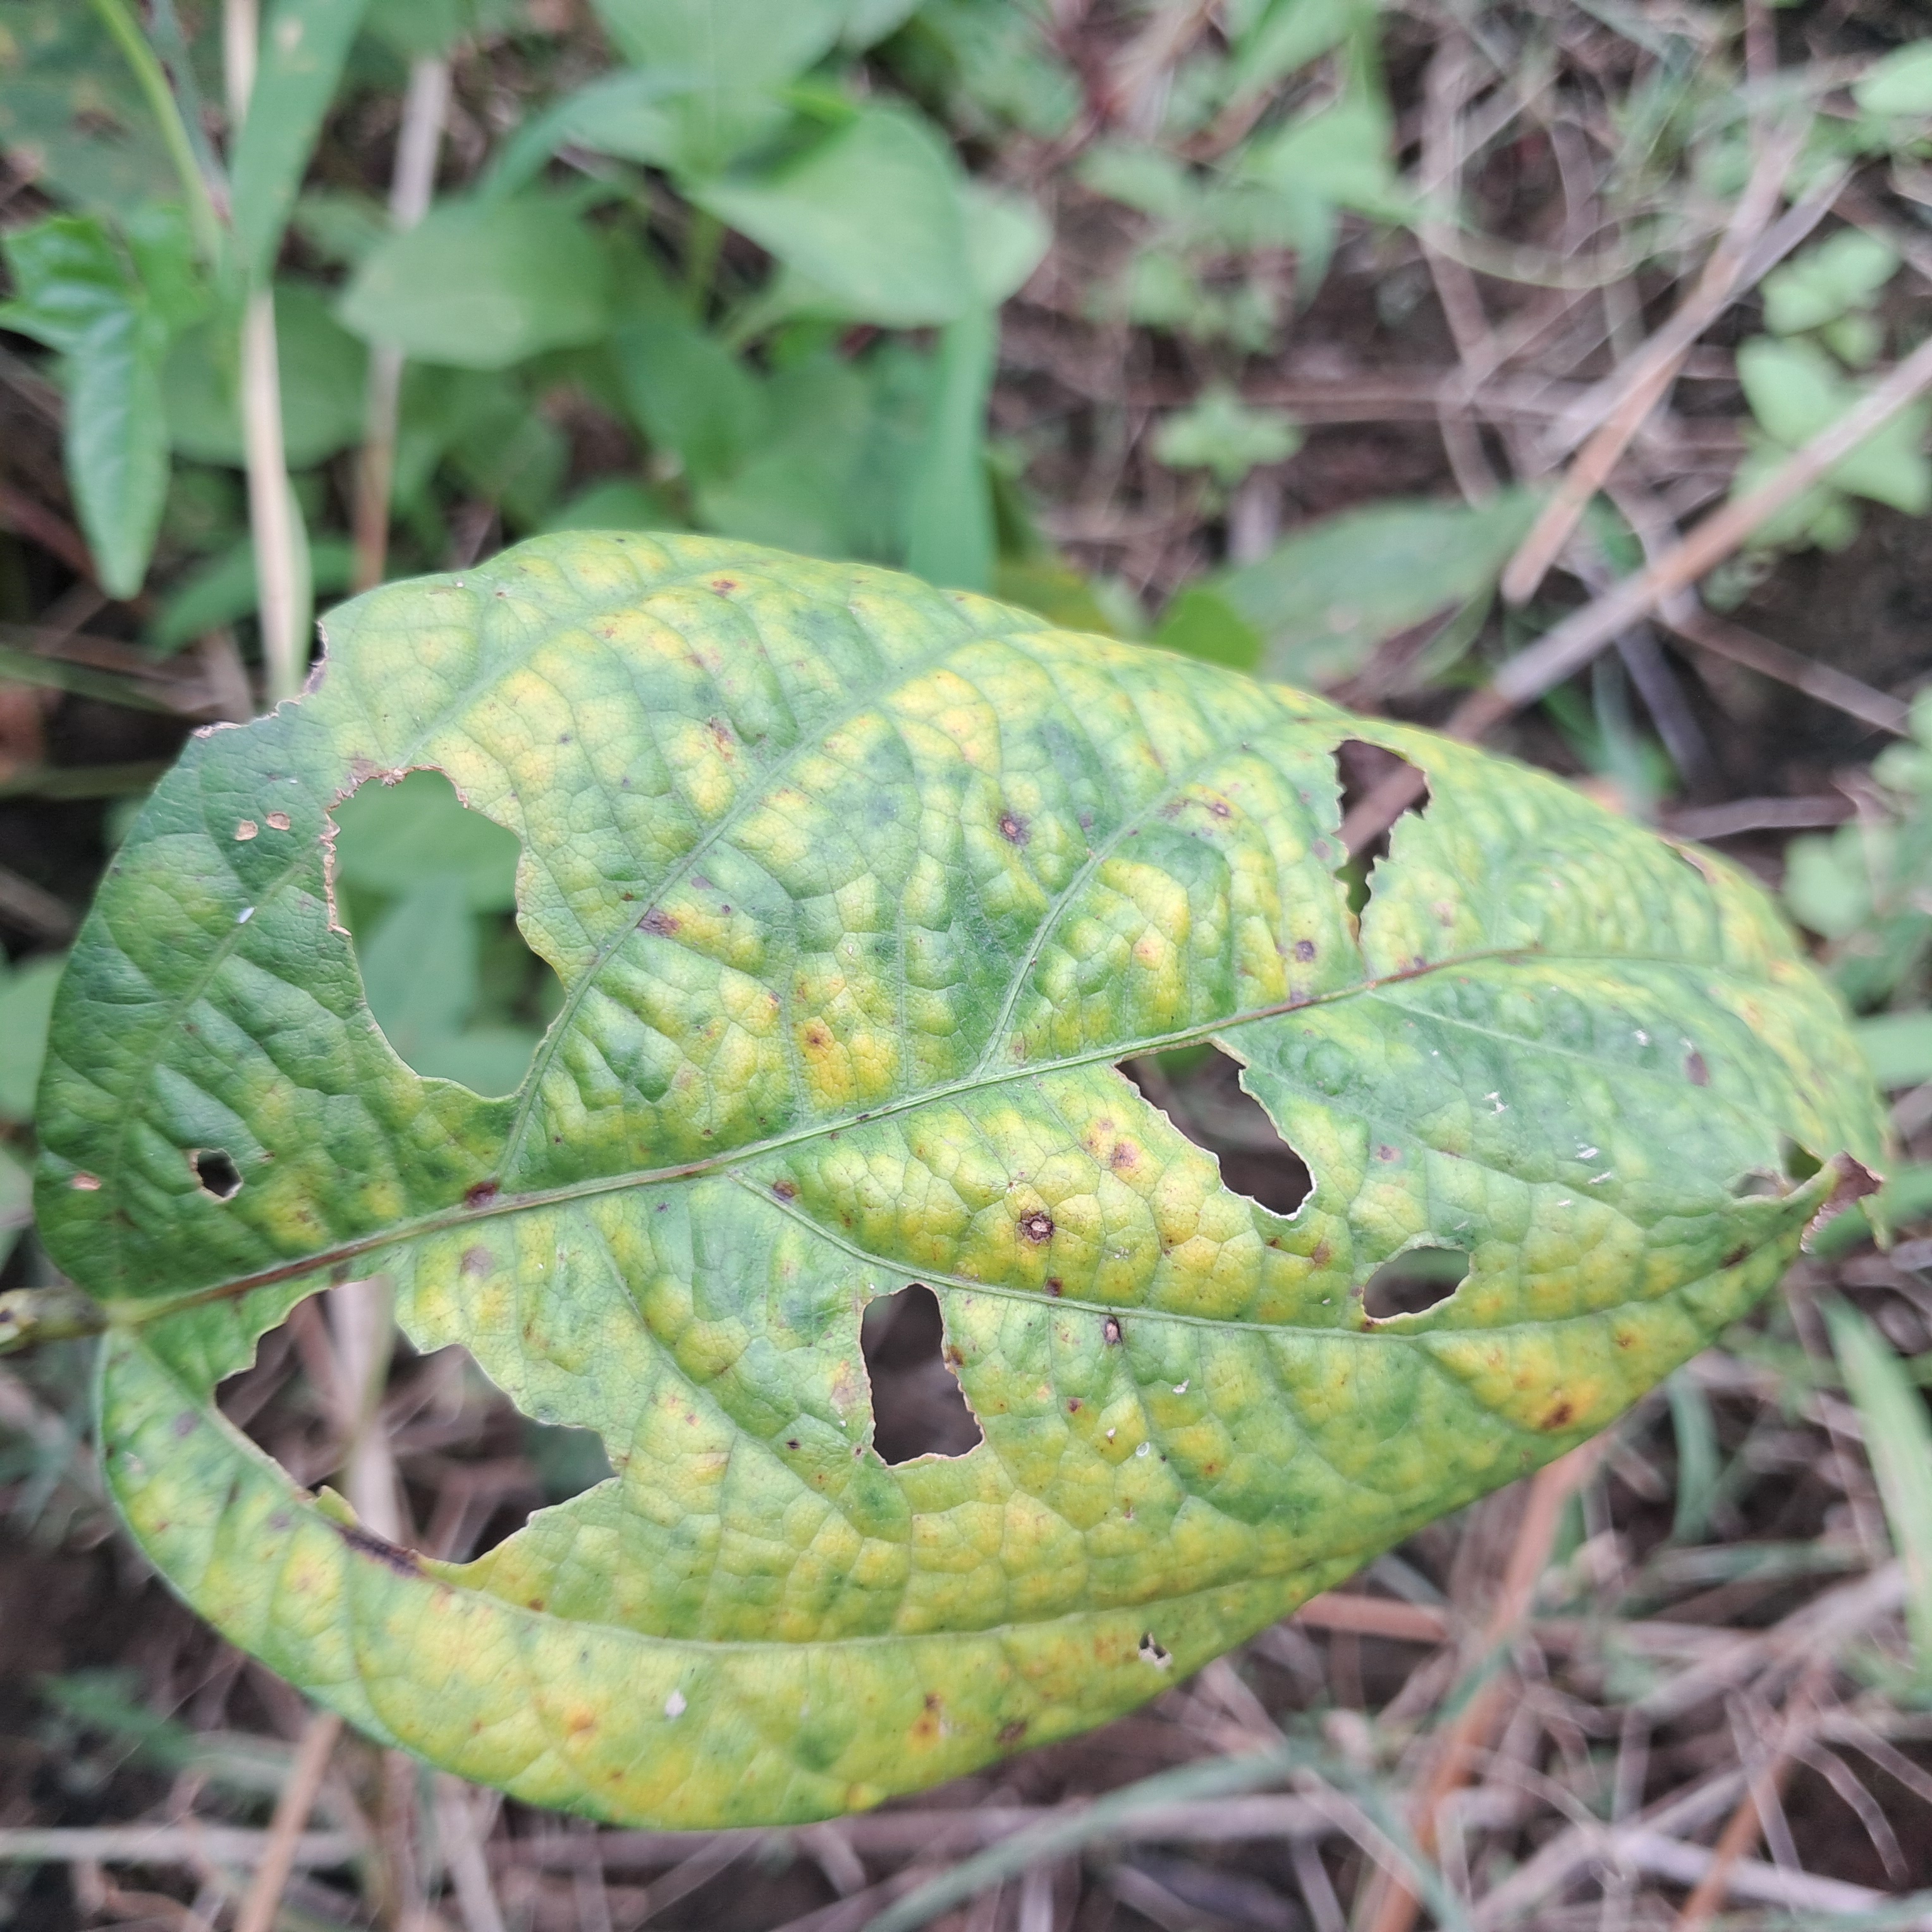
Label: Mosaic